Society Rock

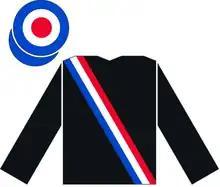
Racing silks of Simon Gibson

Society Rock (8 February 2007 – 31 May 2016) was an Irish-bred, British-trained Thoroughbred racehorse who won the Golden Jubilee Stakes and Haydock Sprint Cup. He was owned by Simon Gibson and trained by James Fanshawe.